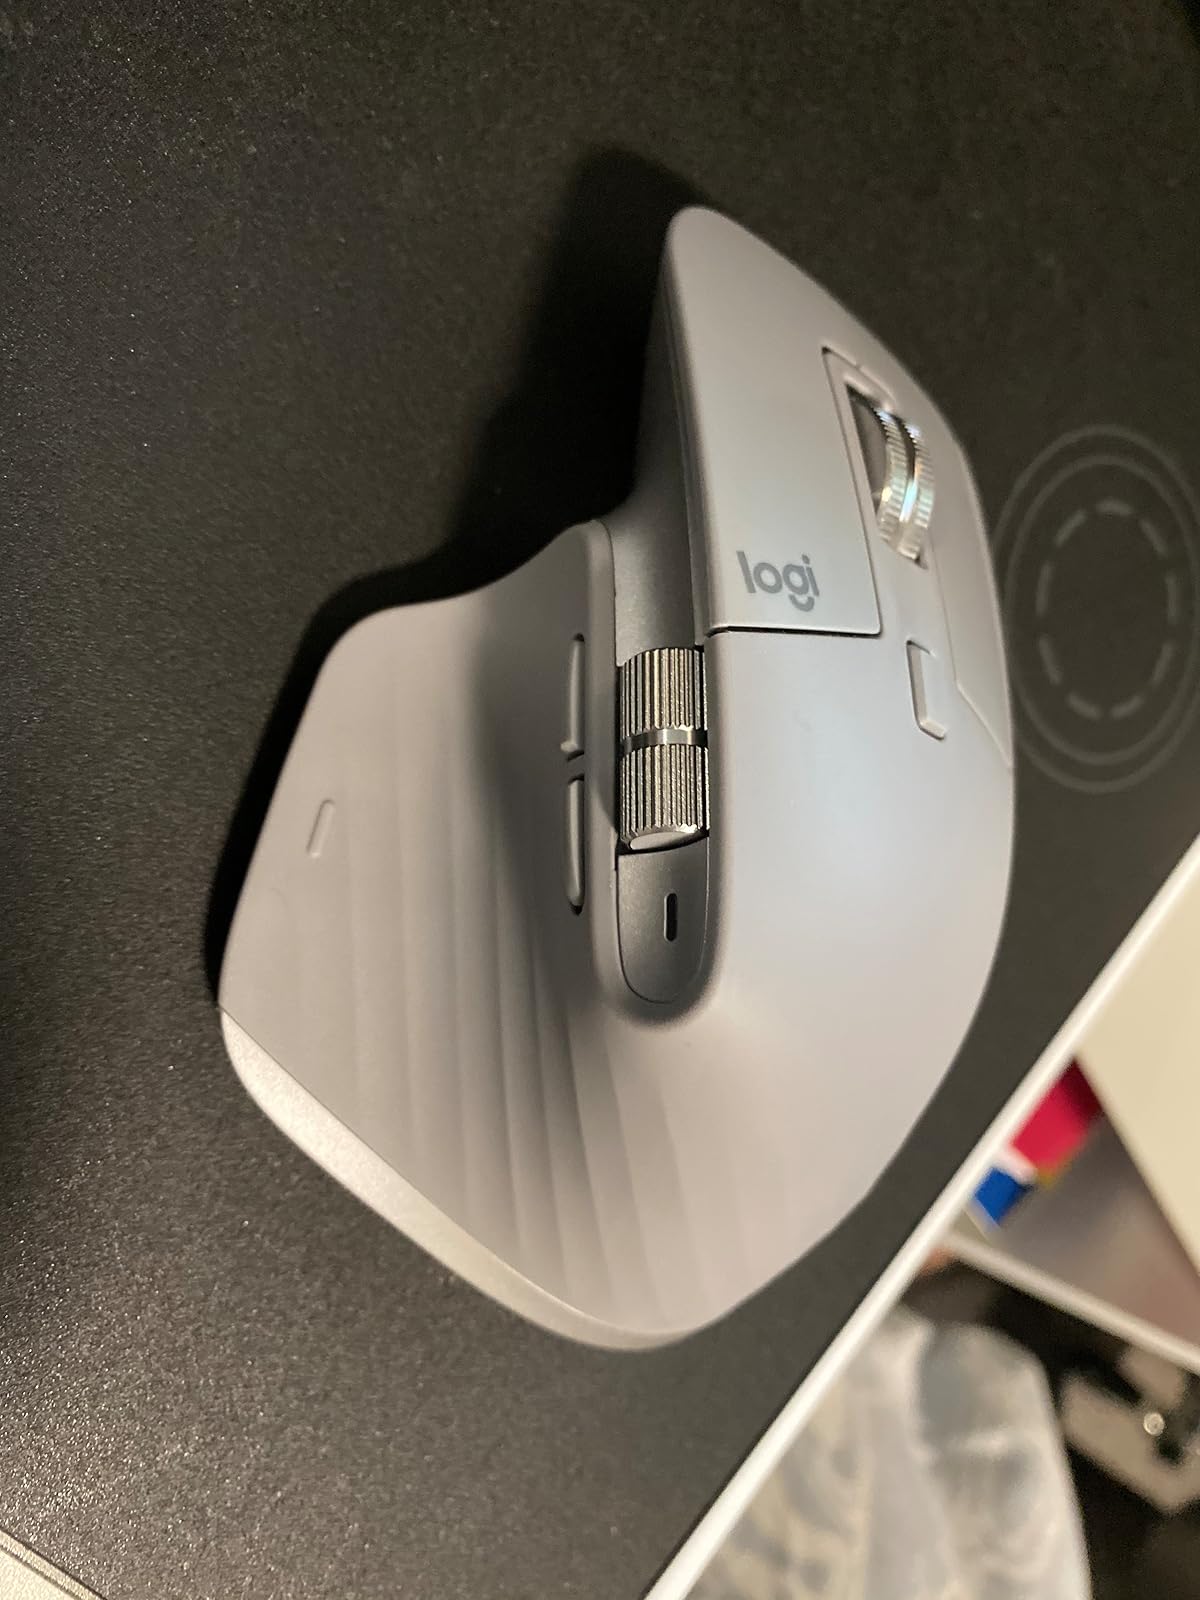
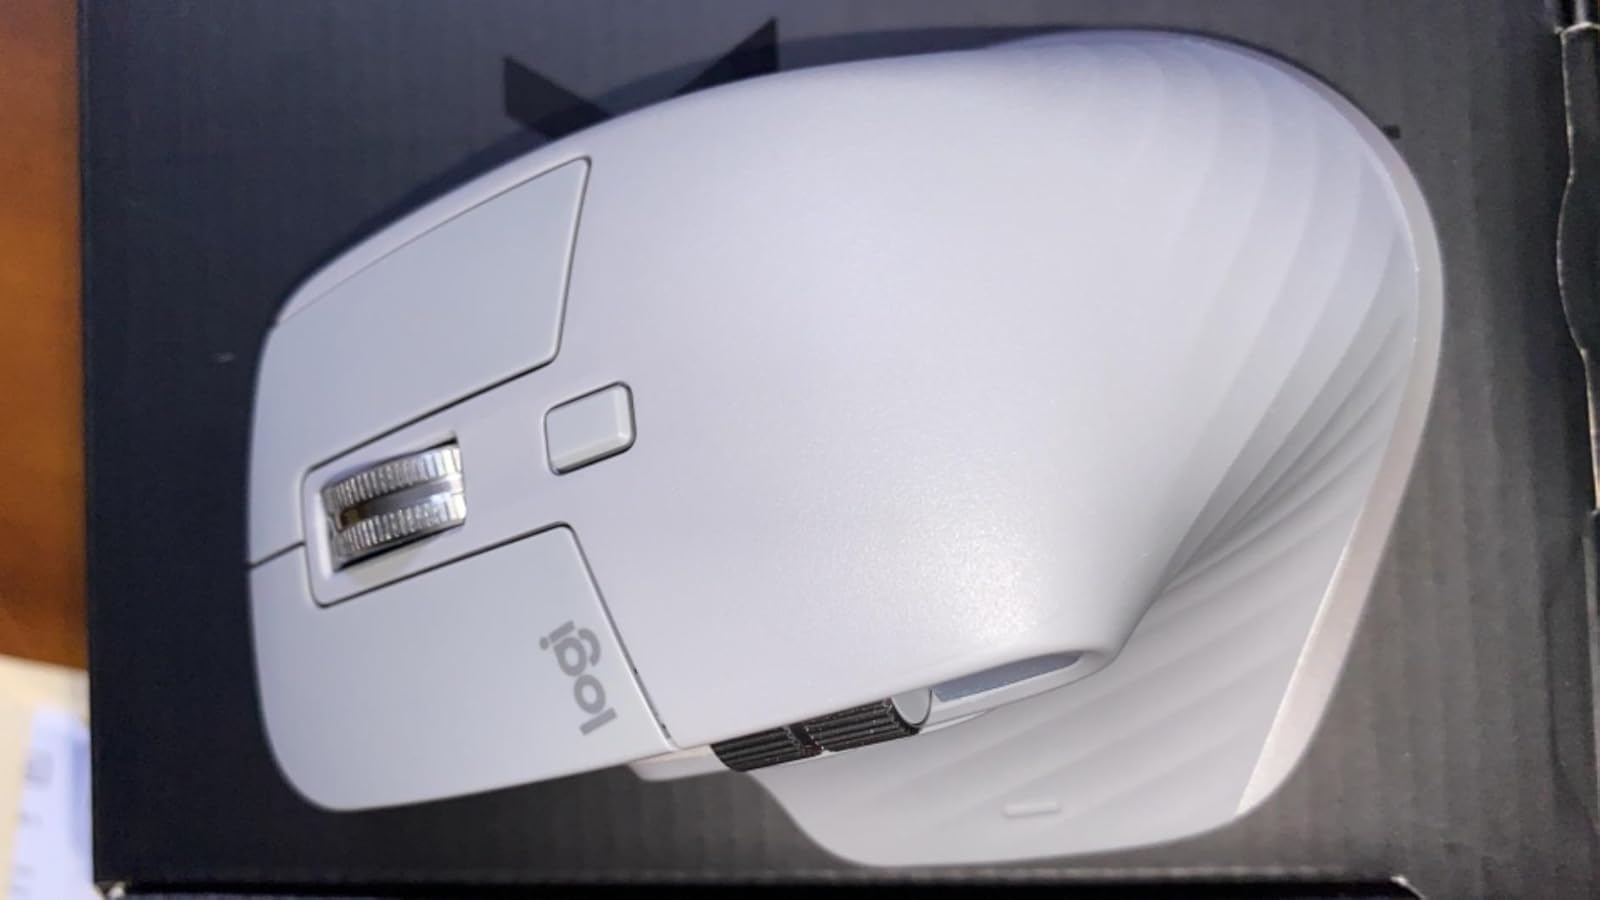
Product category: mouse
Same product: yes